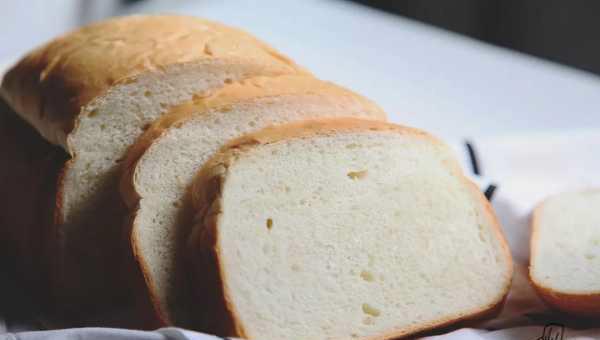
Label: trash